Mary of Jesus de León y Delgado

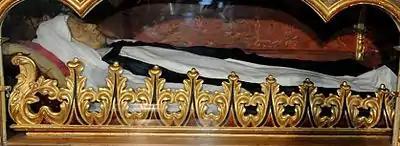
Incorrupt body of Mary of Jesus de León Delgado in the convent of St. Catherine of Siena

De León's incorrupt body is still preserved in the convent of St. Catherine, where she lived out her life. Every 15 February (the anniversary of her death), her body is placed on public display in a reliquary, which was donated by the corsair Amaro Pargo, who was present at the exhumation. Because of the numerous pilgrims and devotees who want to see her incorrupt body, the reliquary is also displayed on the following Sunday.